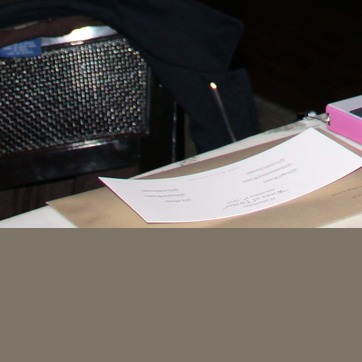
Material: paper